Churches of Göreme

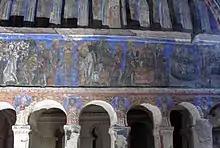
View of the Christological cycle in the New Church

A few important scenes were reserved for more prominent locations; the Ascension, Benediction of Apostles, Pentecost, and Mission of Apostles are located in the center and south bays of the nave vault.